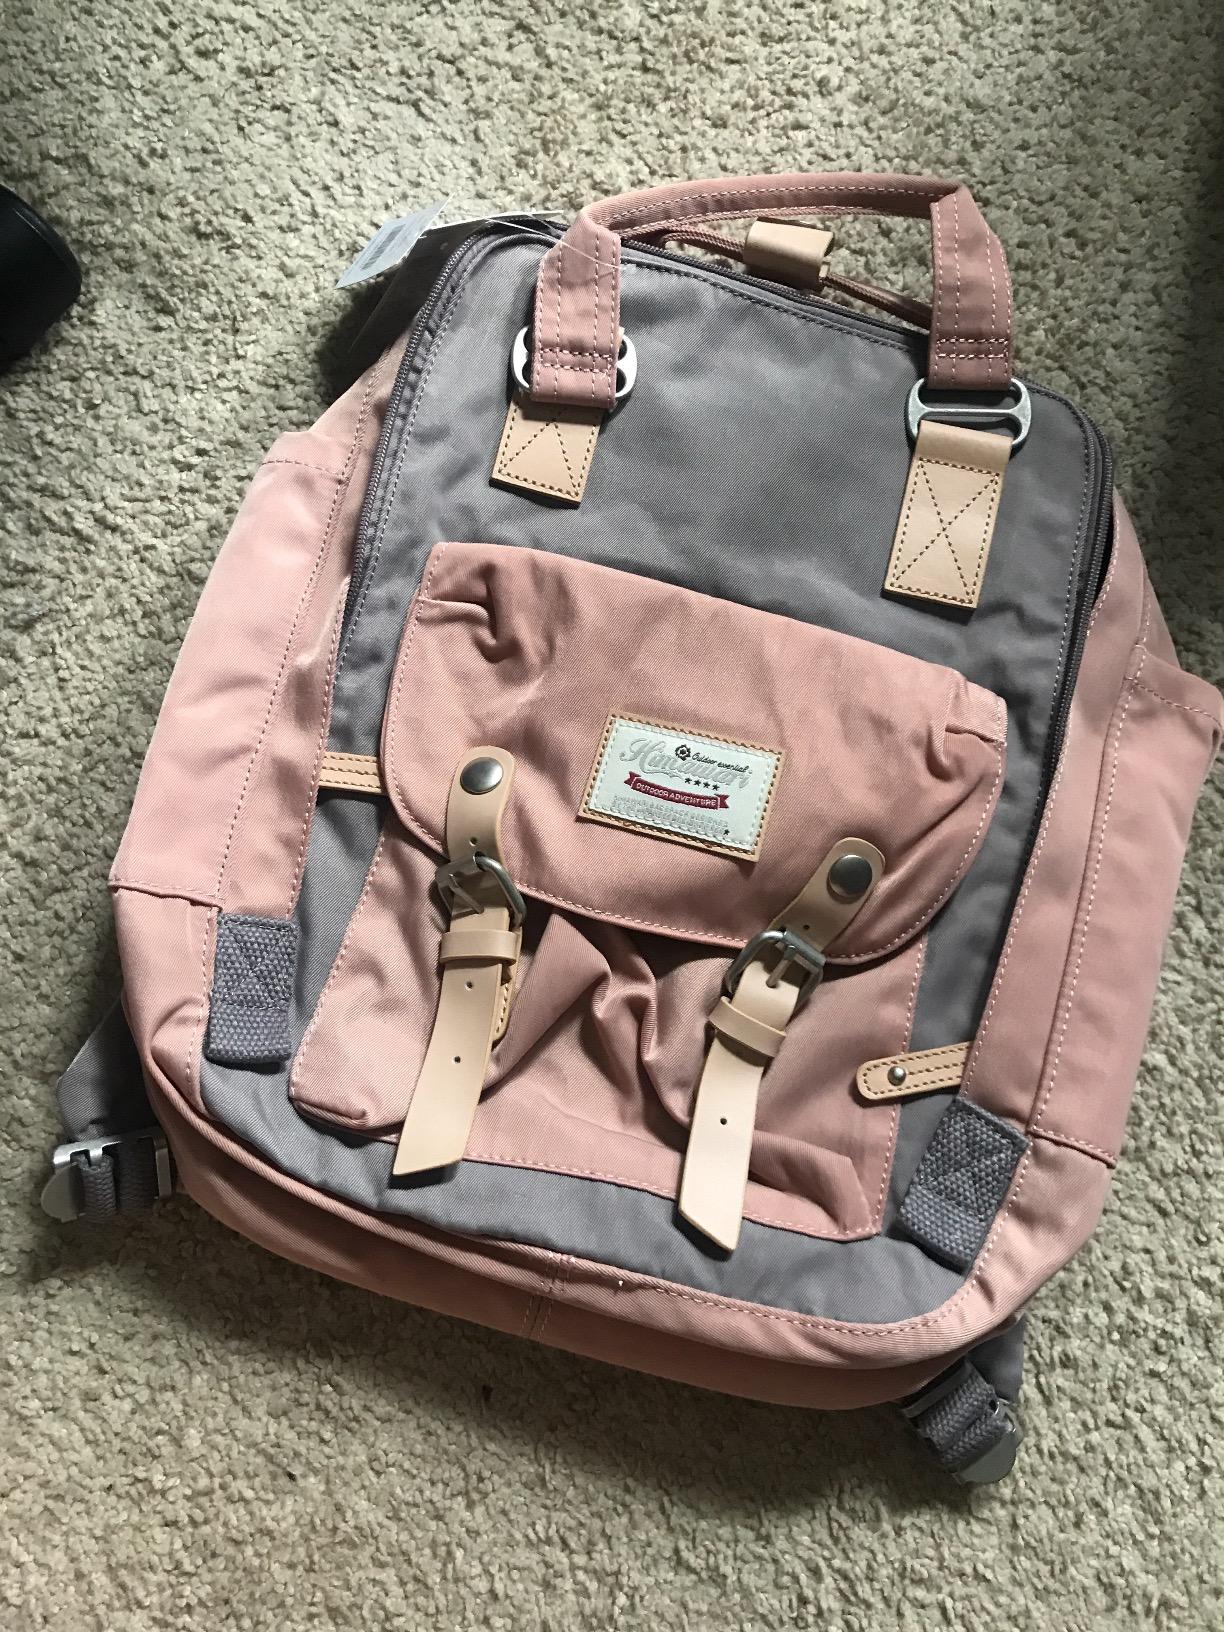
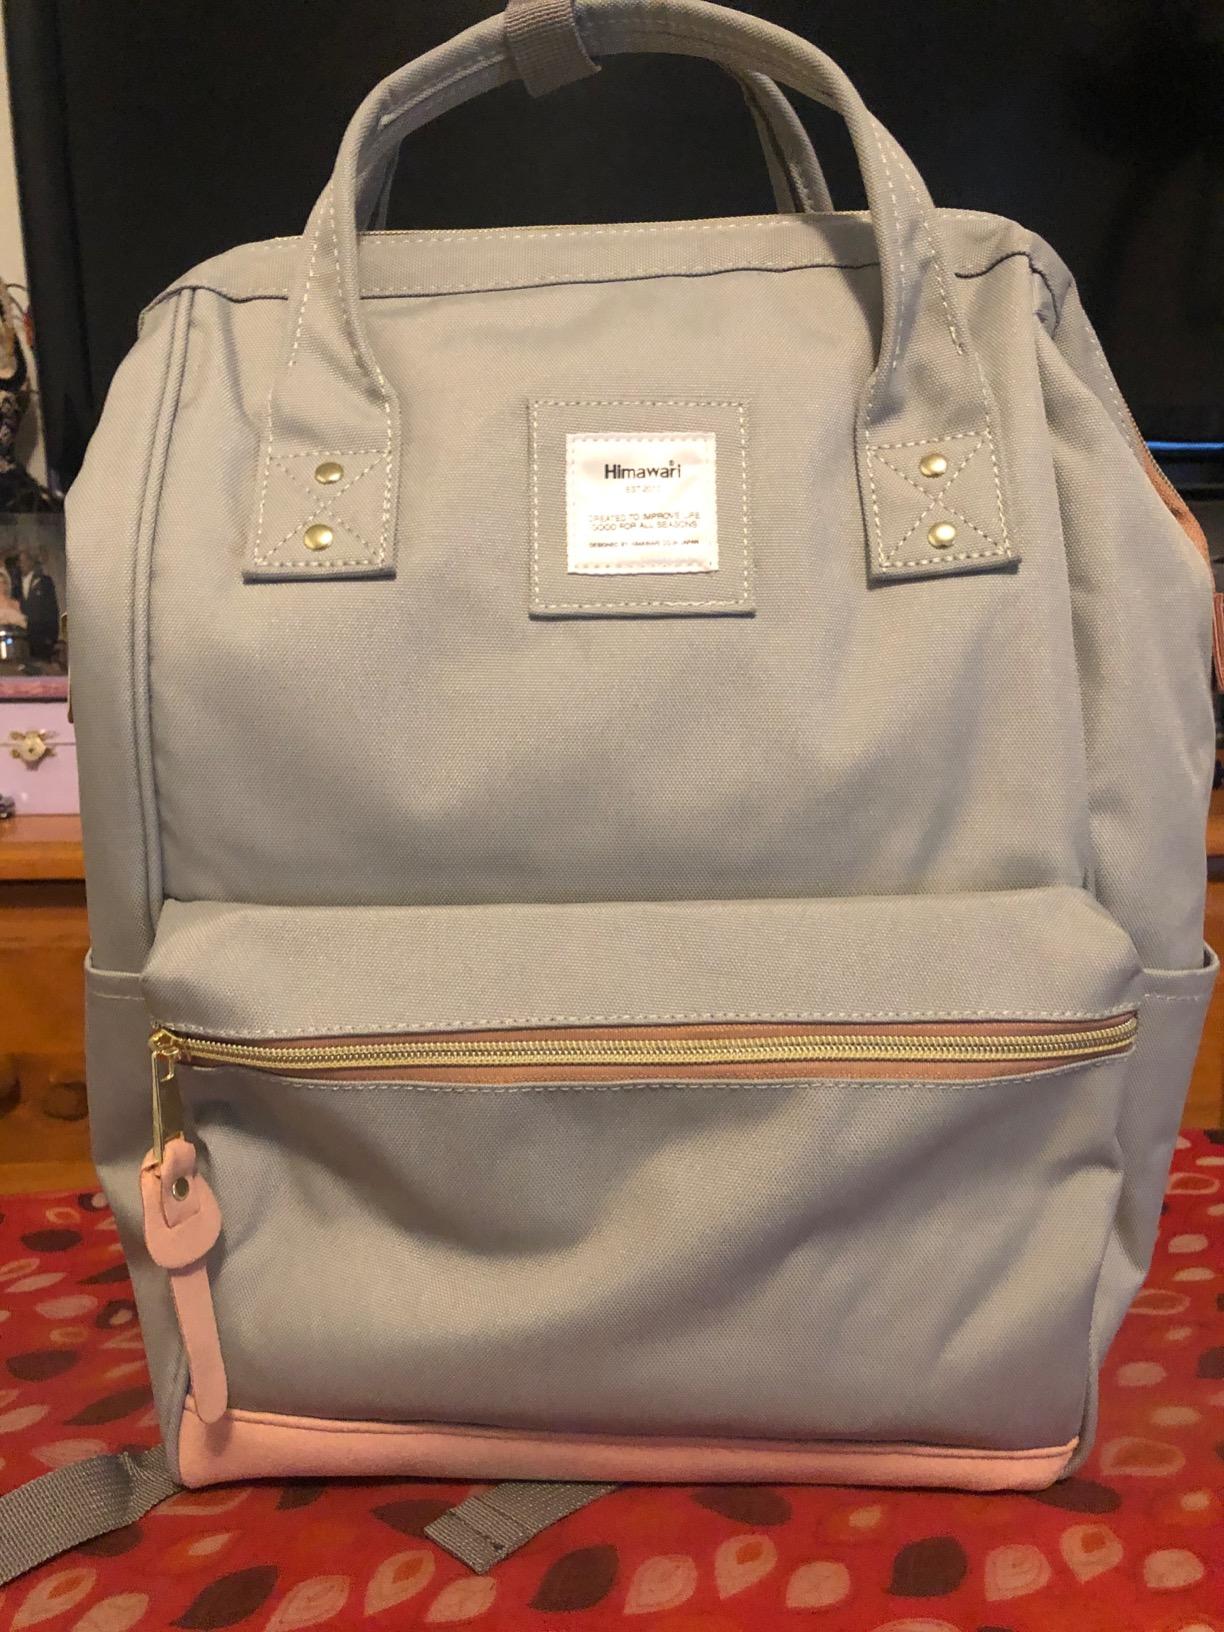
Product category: bag
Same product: no